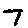
Label: 7